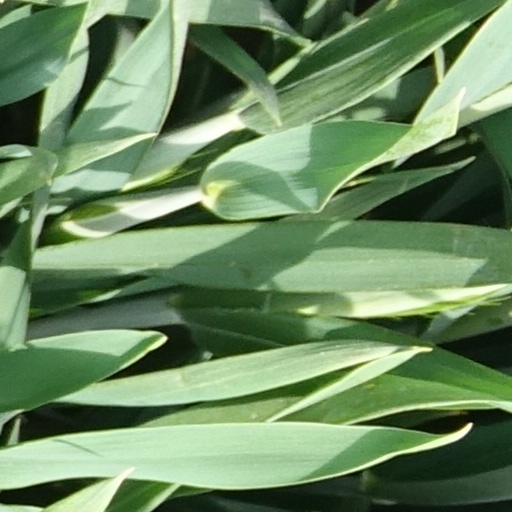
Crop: wheat